Describe the emotion expressed in this image:  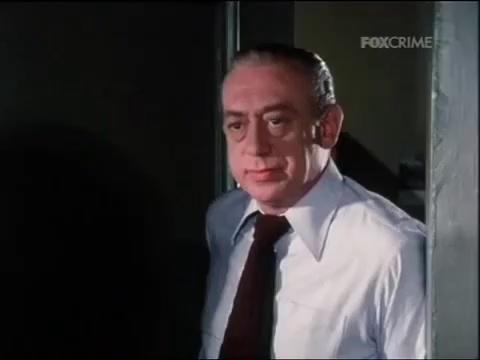
This person displays Suffering, valence and arousal with low intensity.